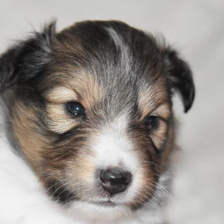
Label: animals